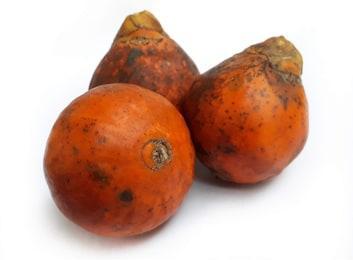
Label: others